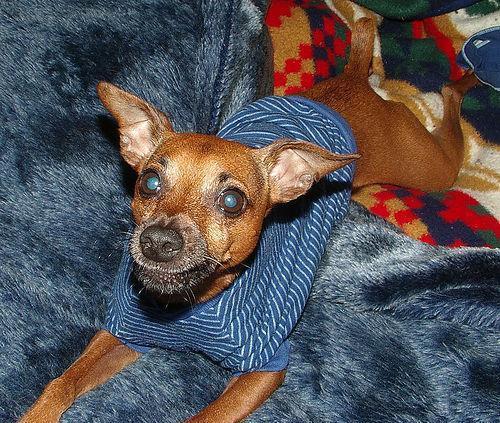
miniature_pinscher